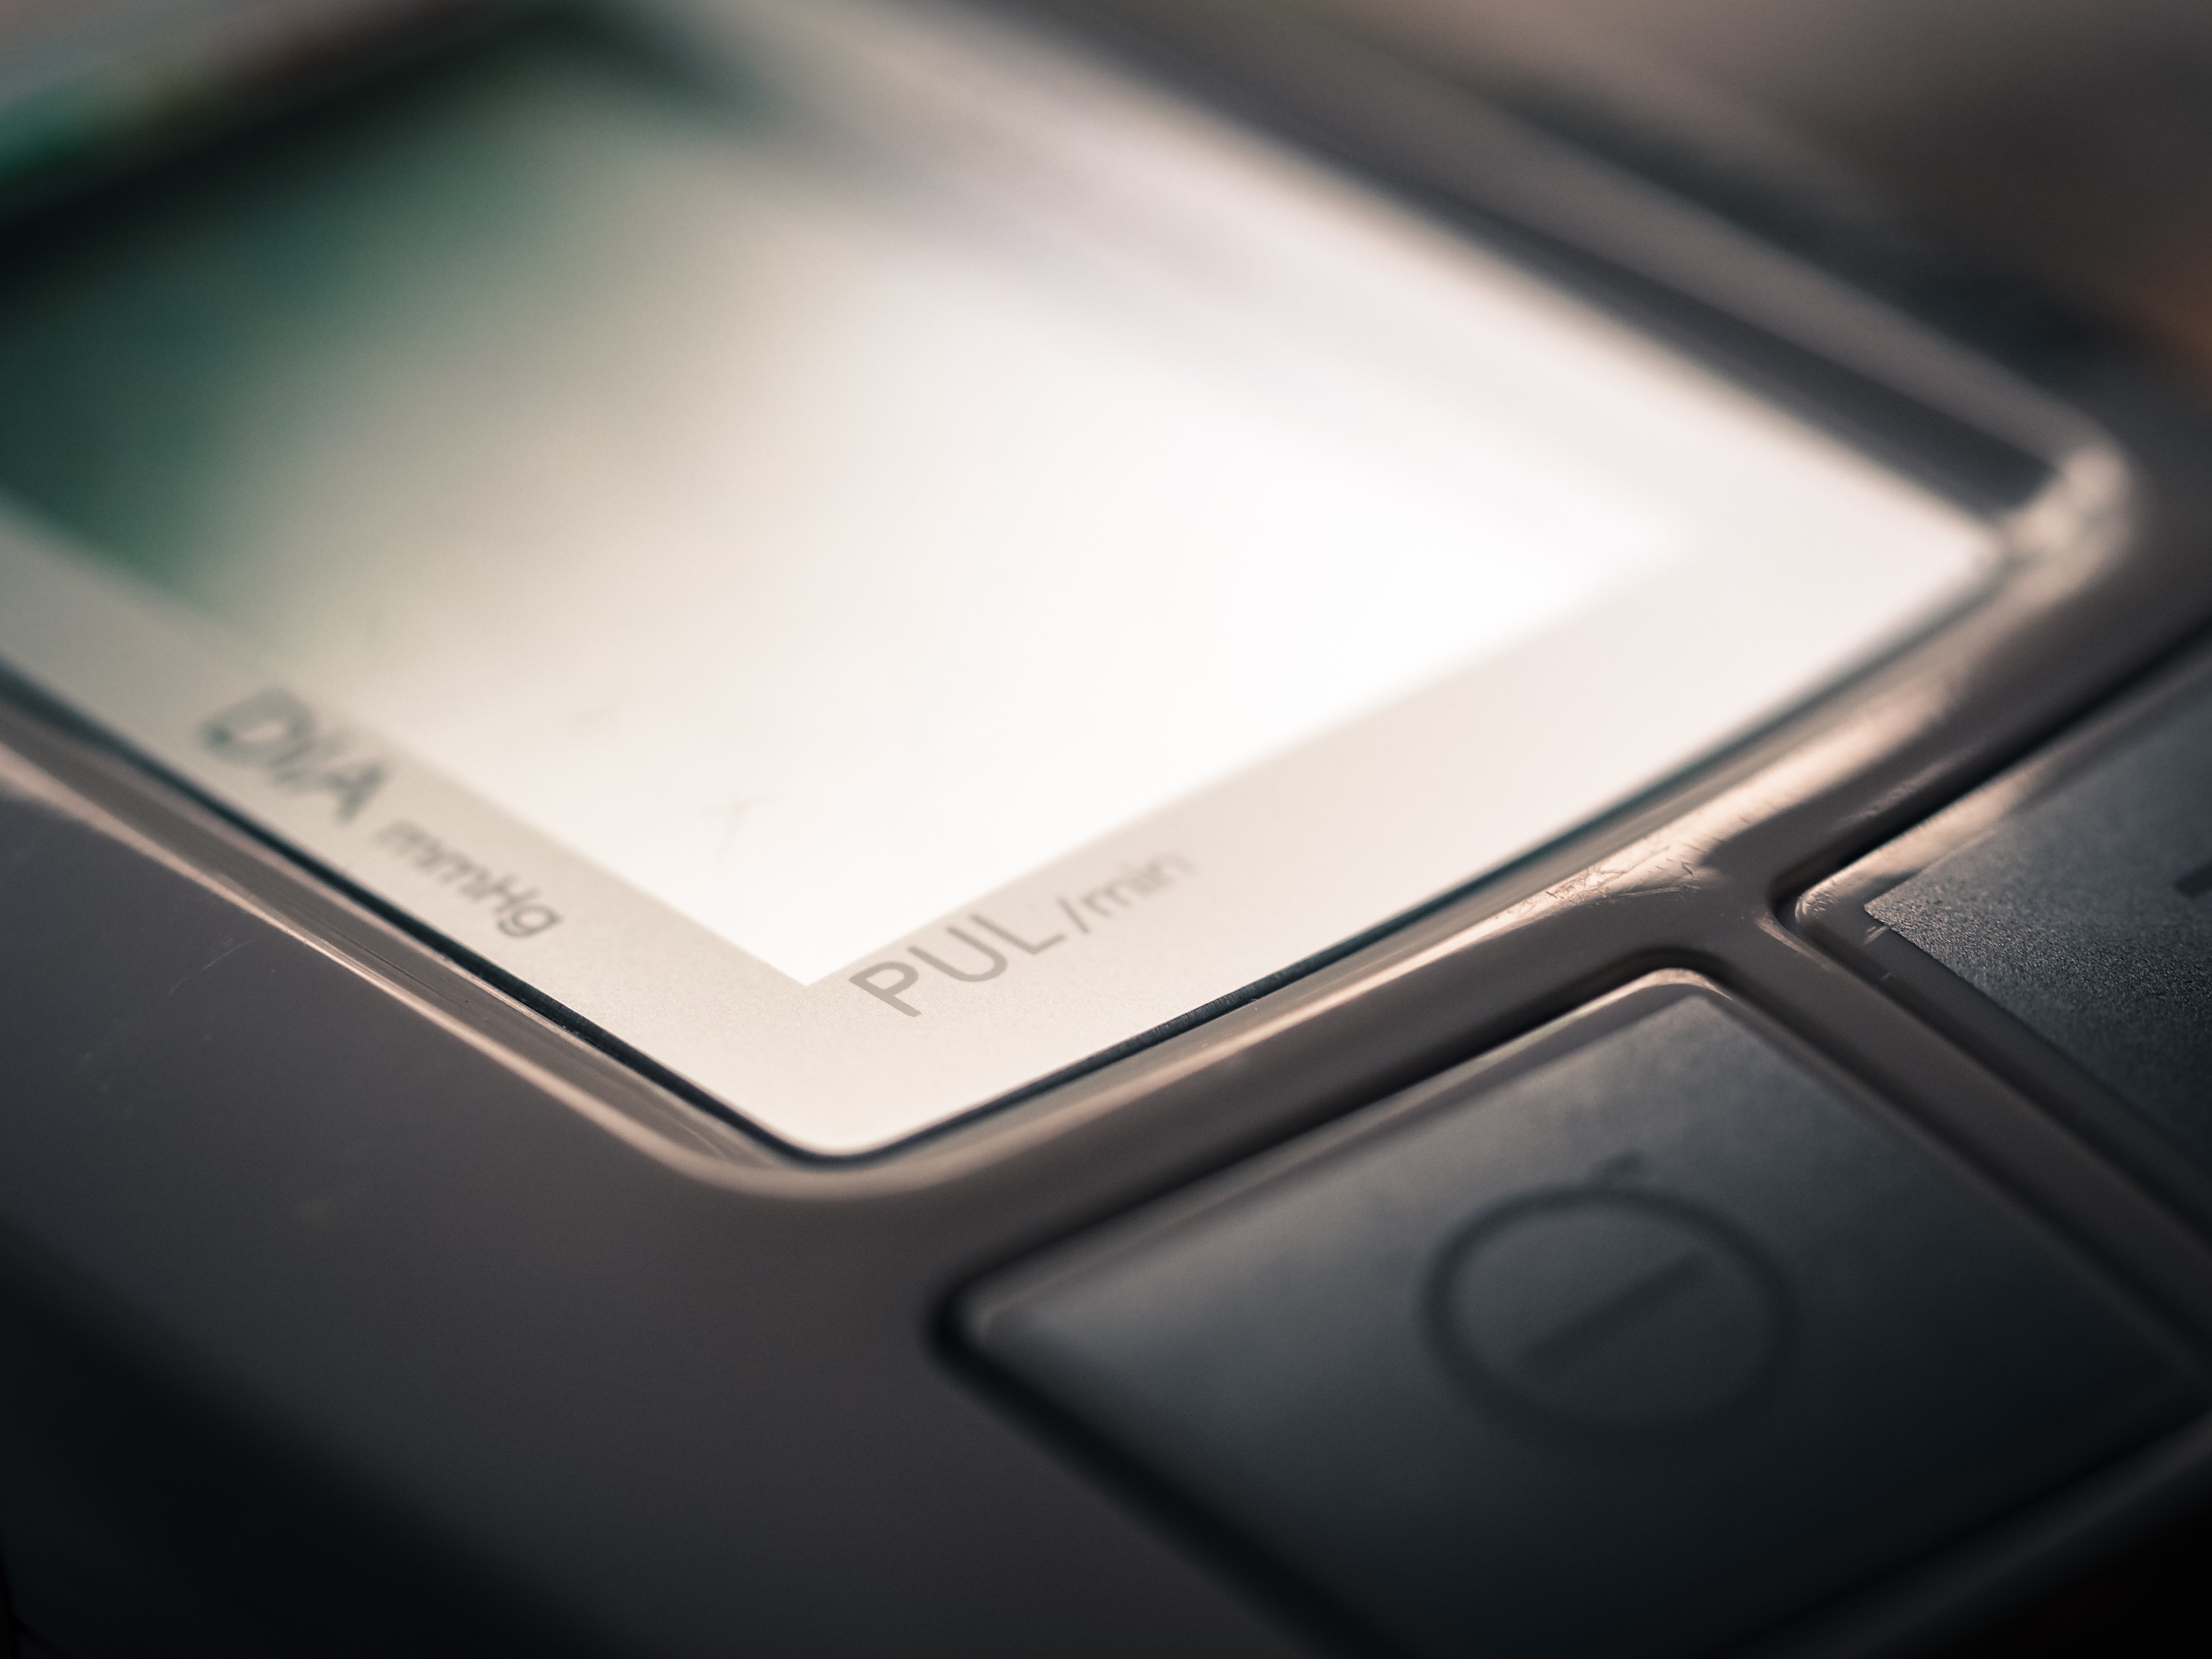
technology, car, wheel, wave, heart, vehicle, gadget, gauge, healthy, mobile phone, device, electronics, eye, multimedia, rhythm, bless you, pulse, medical, healthcare, frequency, investigation, first aid, health check, blood pressure, blood pressure monitor, heartbeat, automobile make, automotive exterior, family car, mes